Alberto Zozaya

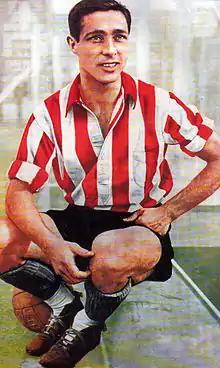

Alberto Maximo Zozaya (13 April 1908 – 17 February 1981) was an Argentine football striker who played most of his career for Estudiantes de La Plata and represented the Argentina national team.